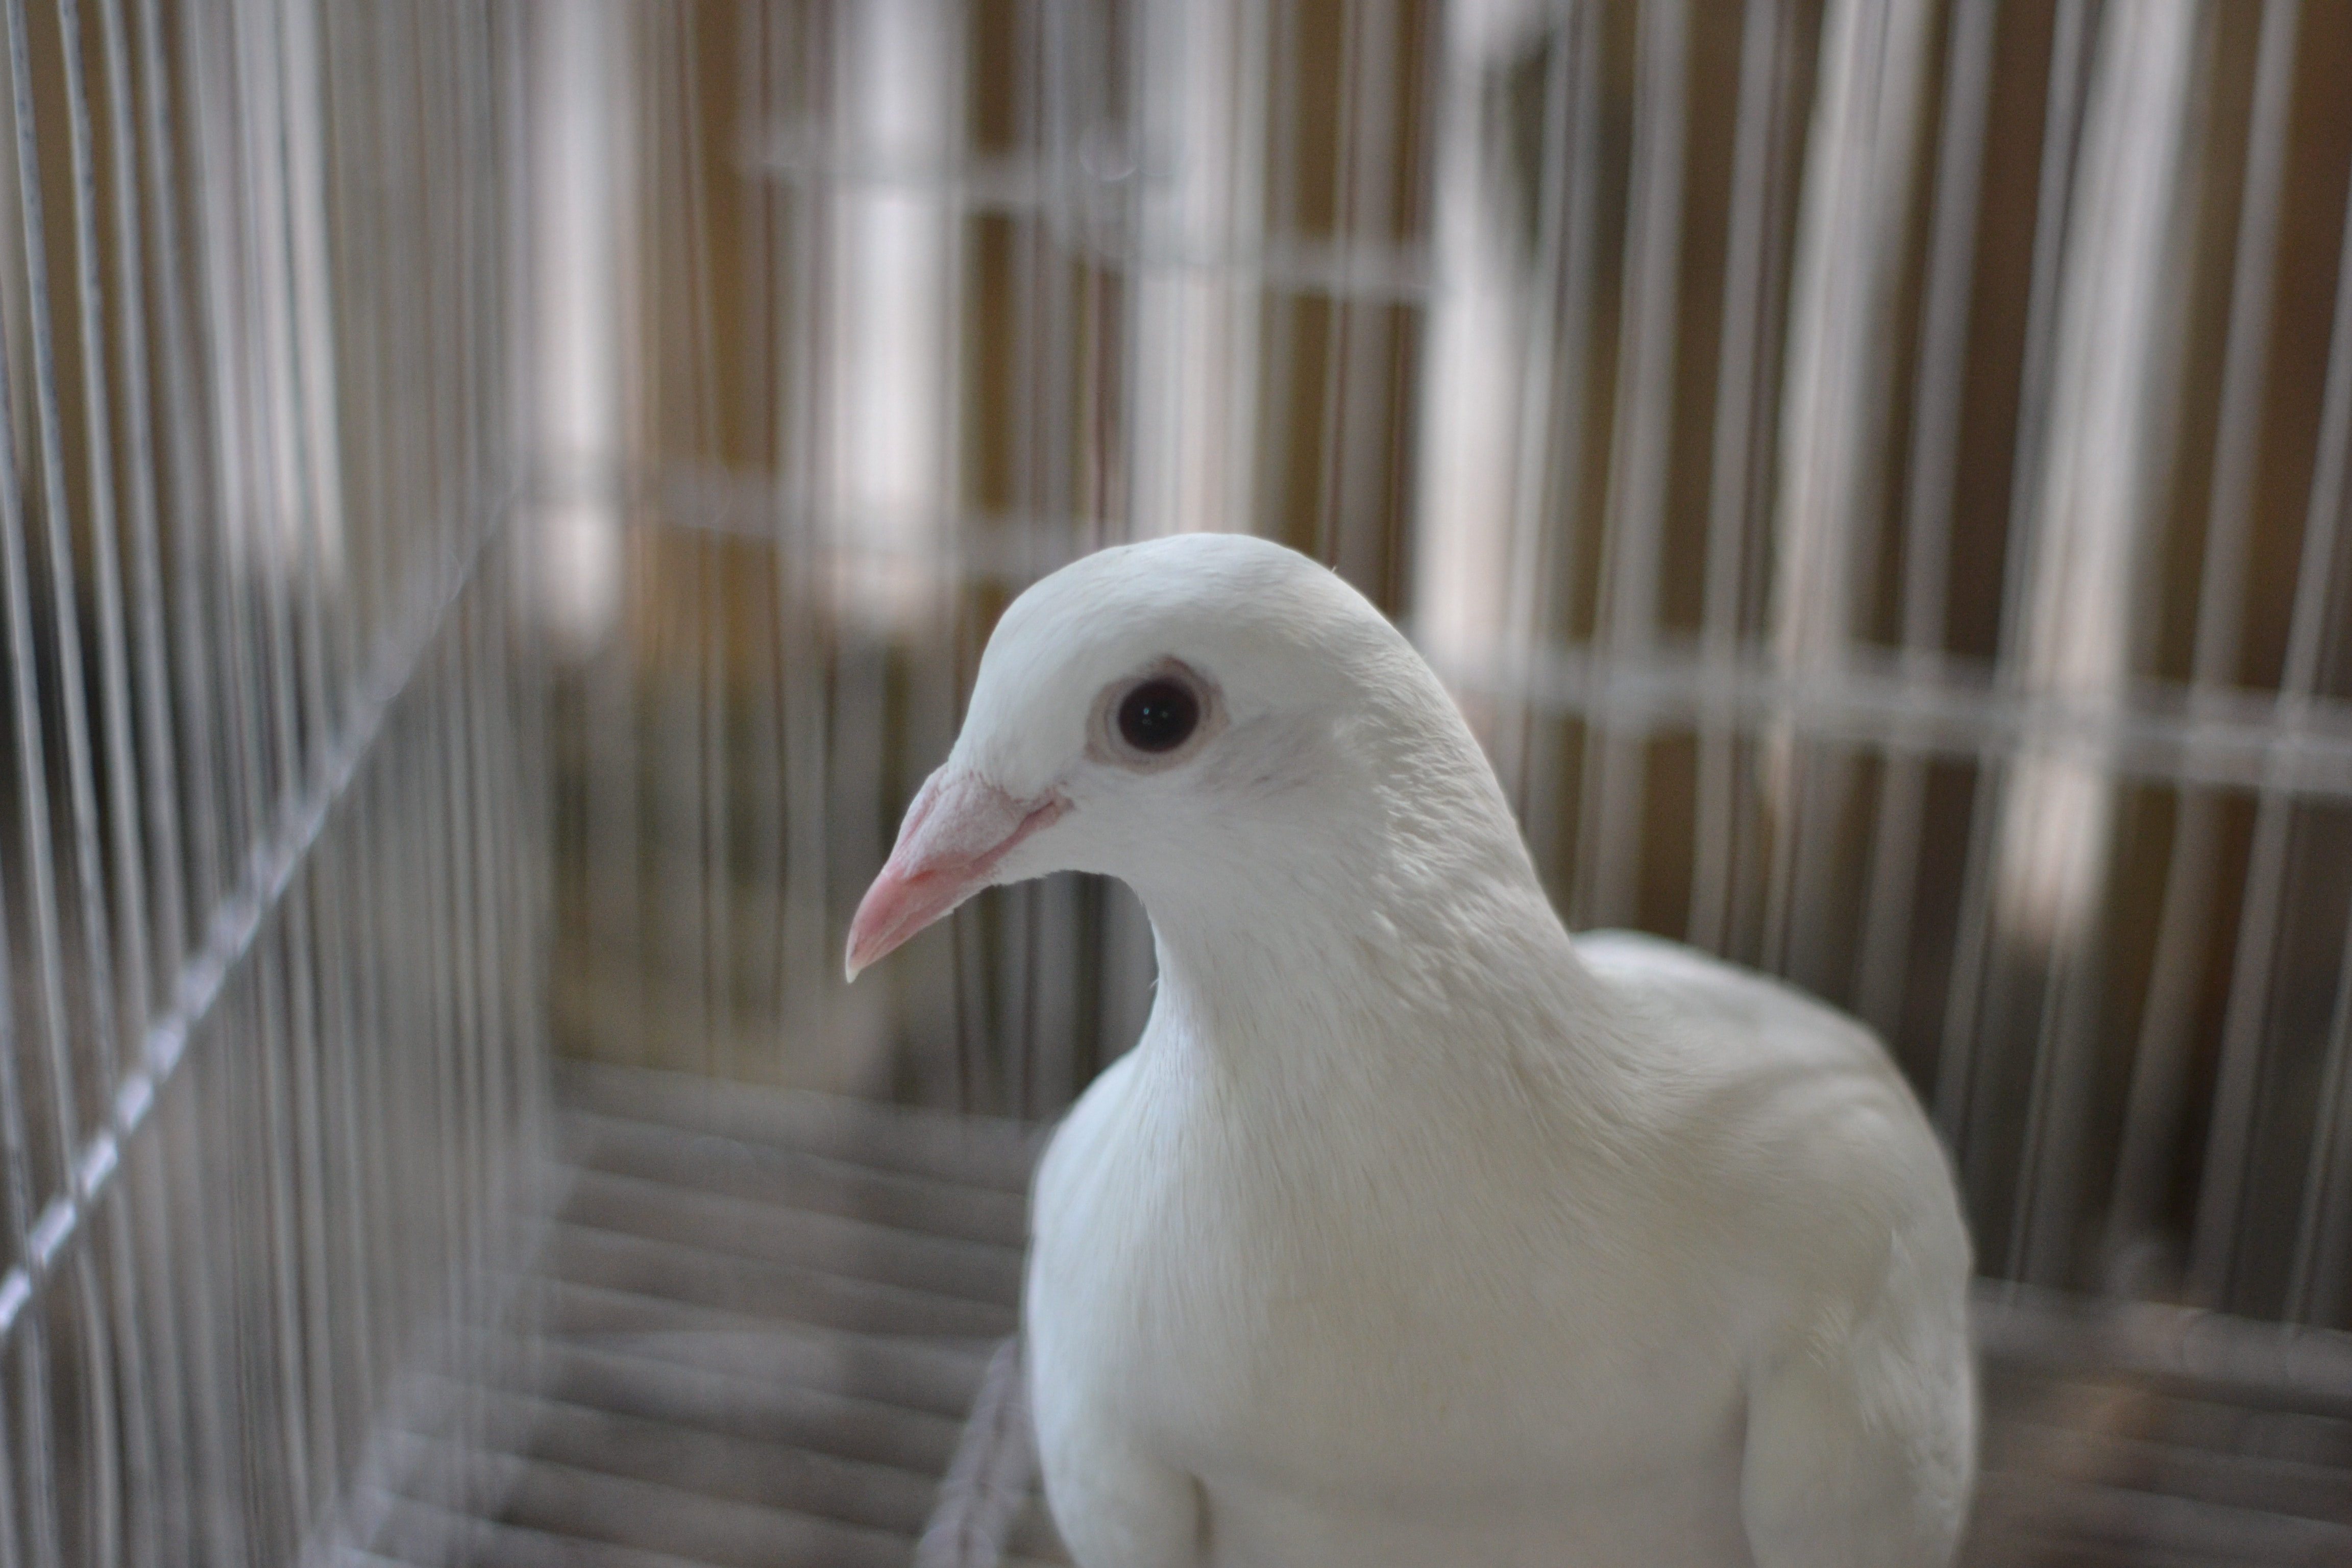
pigeons and doves, bird, rock dove, beak, white, feather, tail